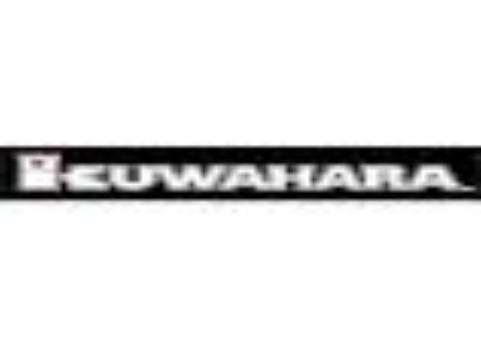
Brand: Kuwahara
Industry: Transportation